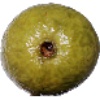
Label: guava